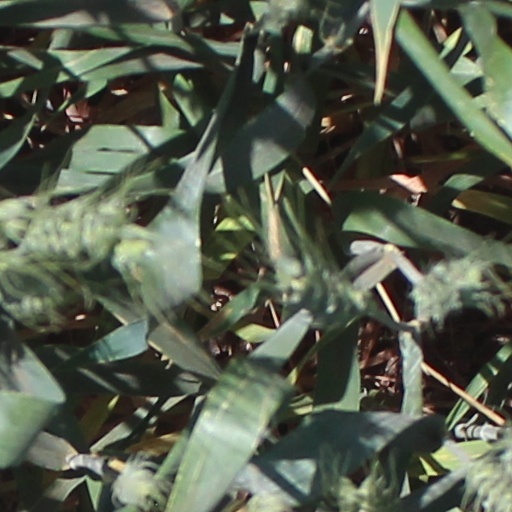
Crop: wheat